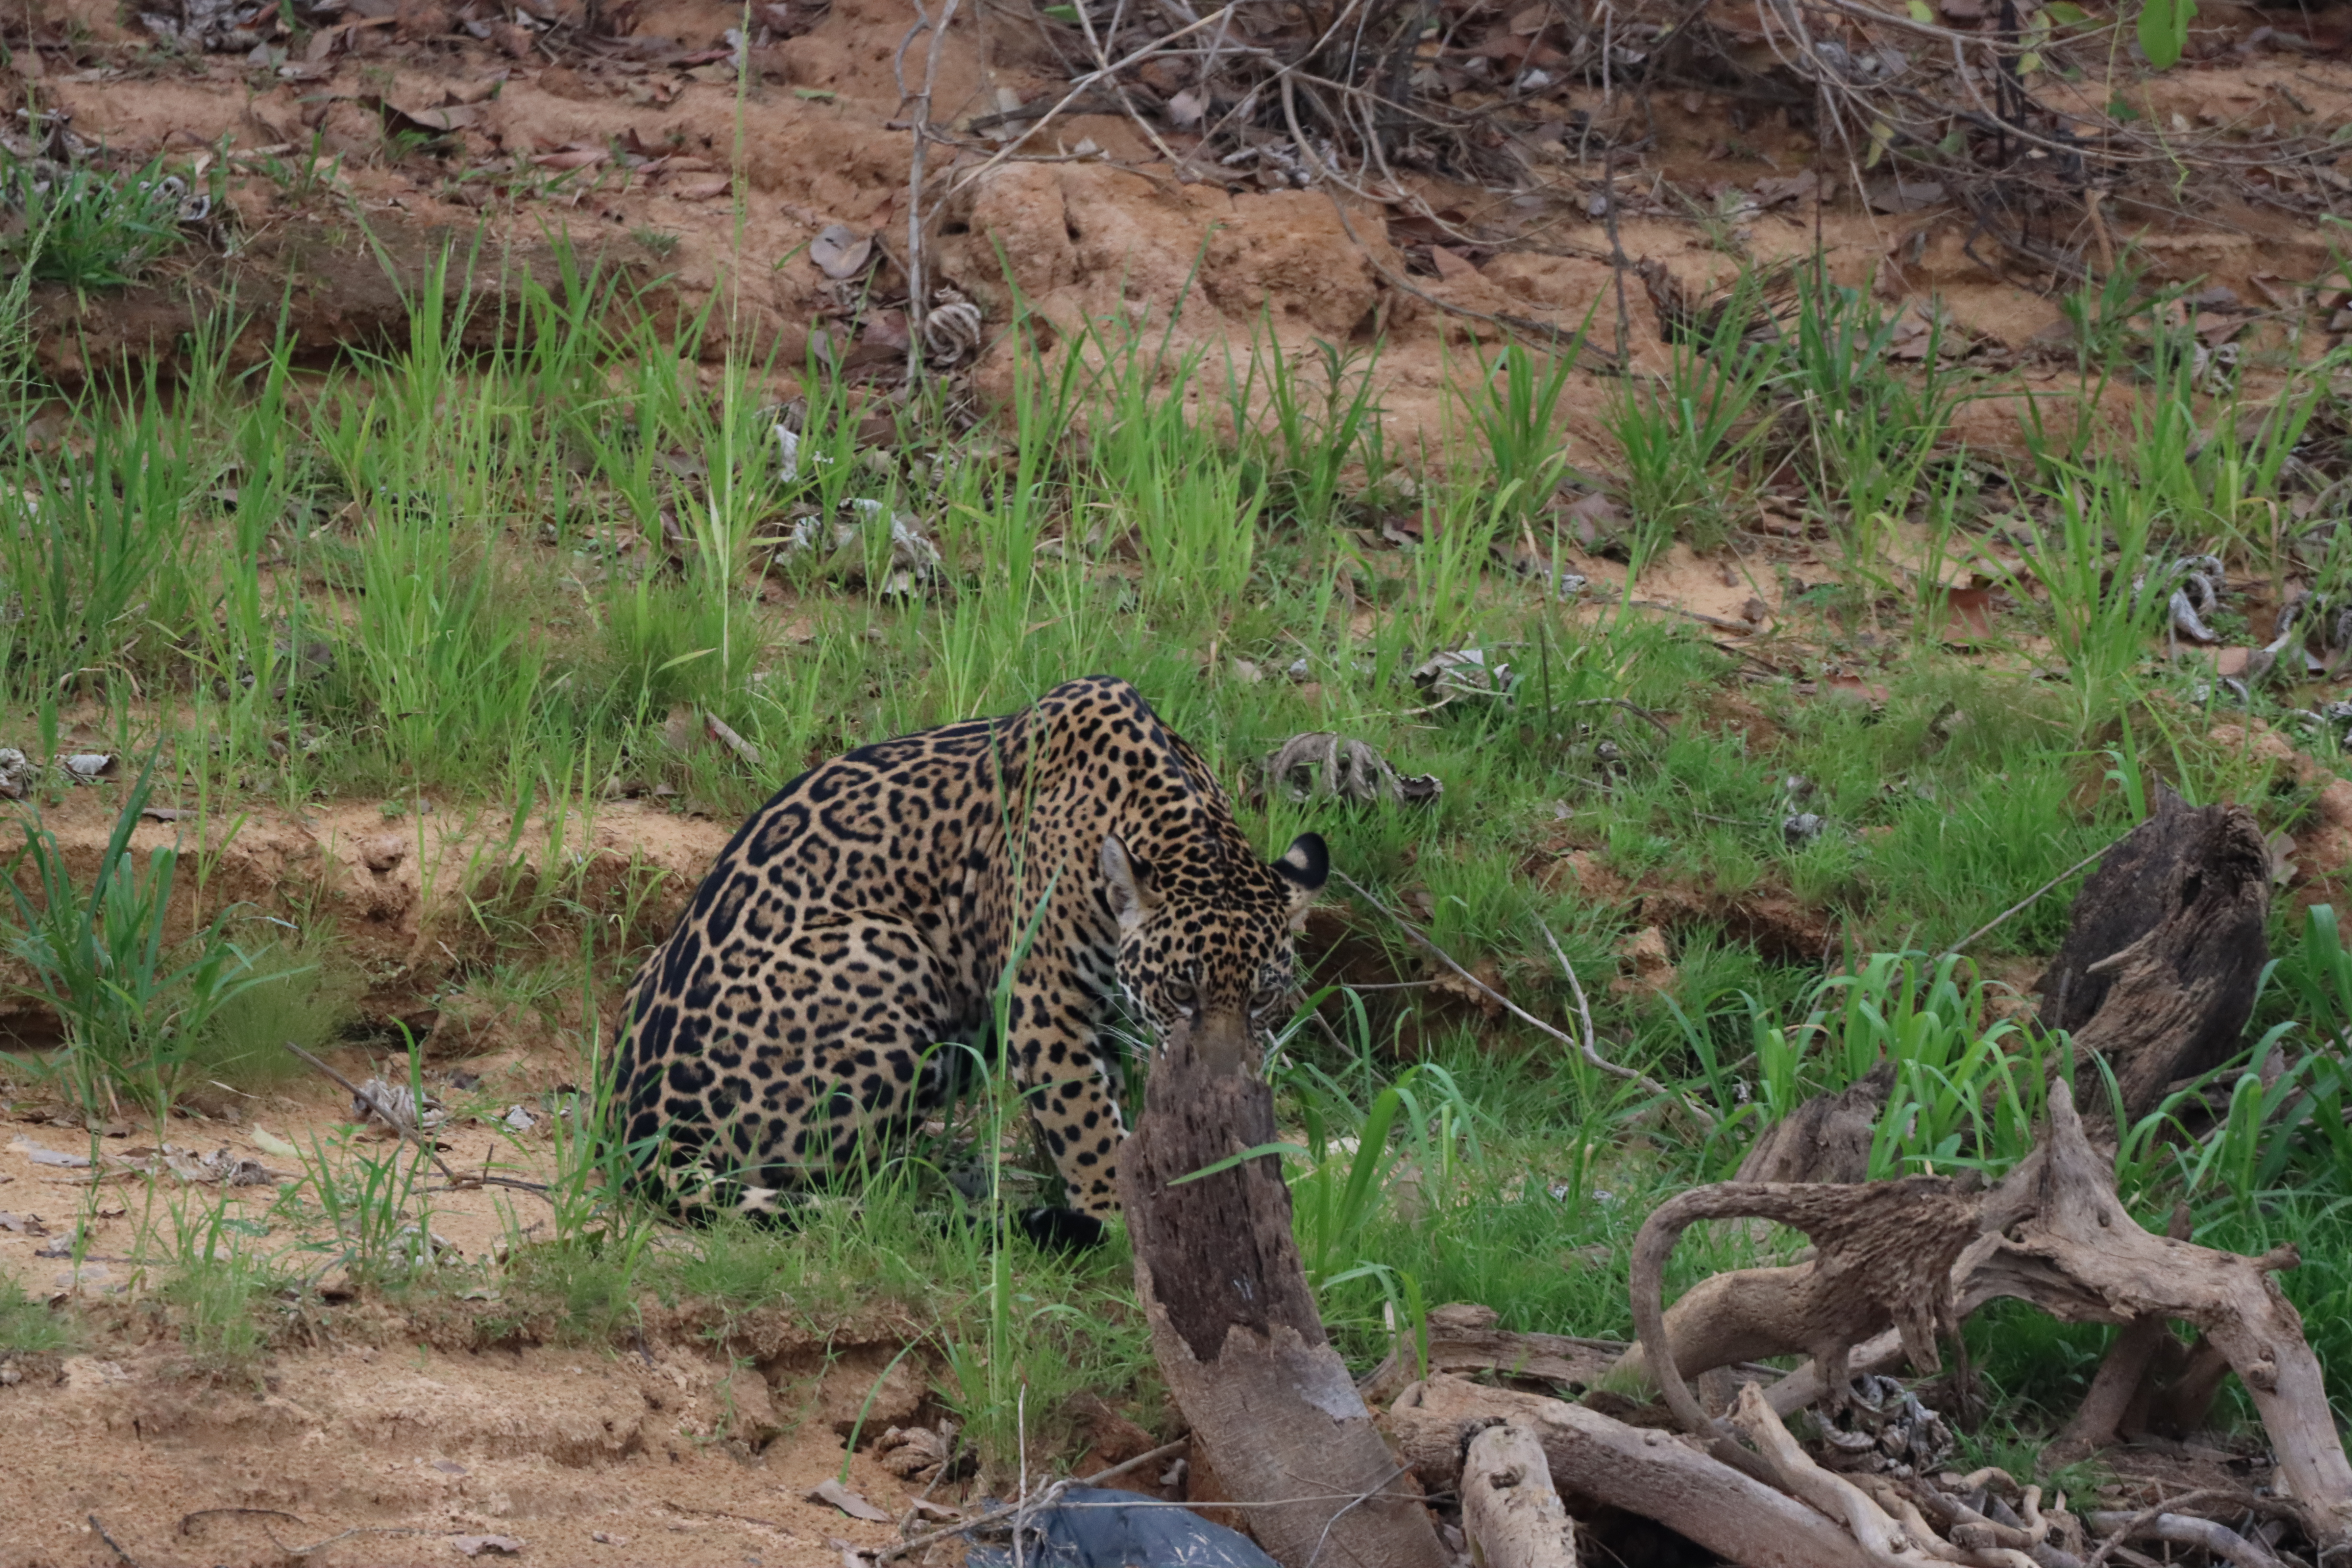
Jaguar: Ariely